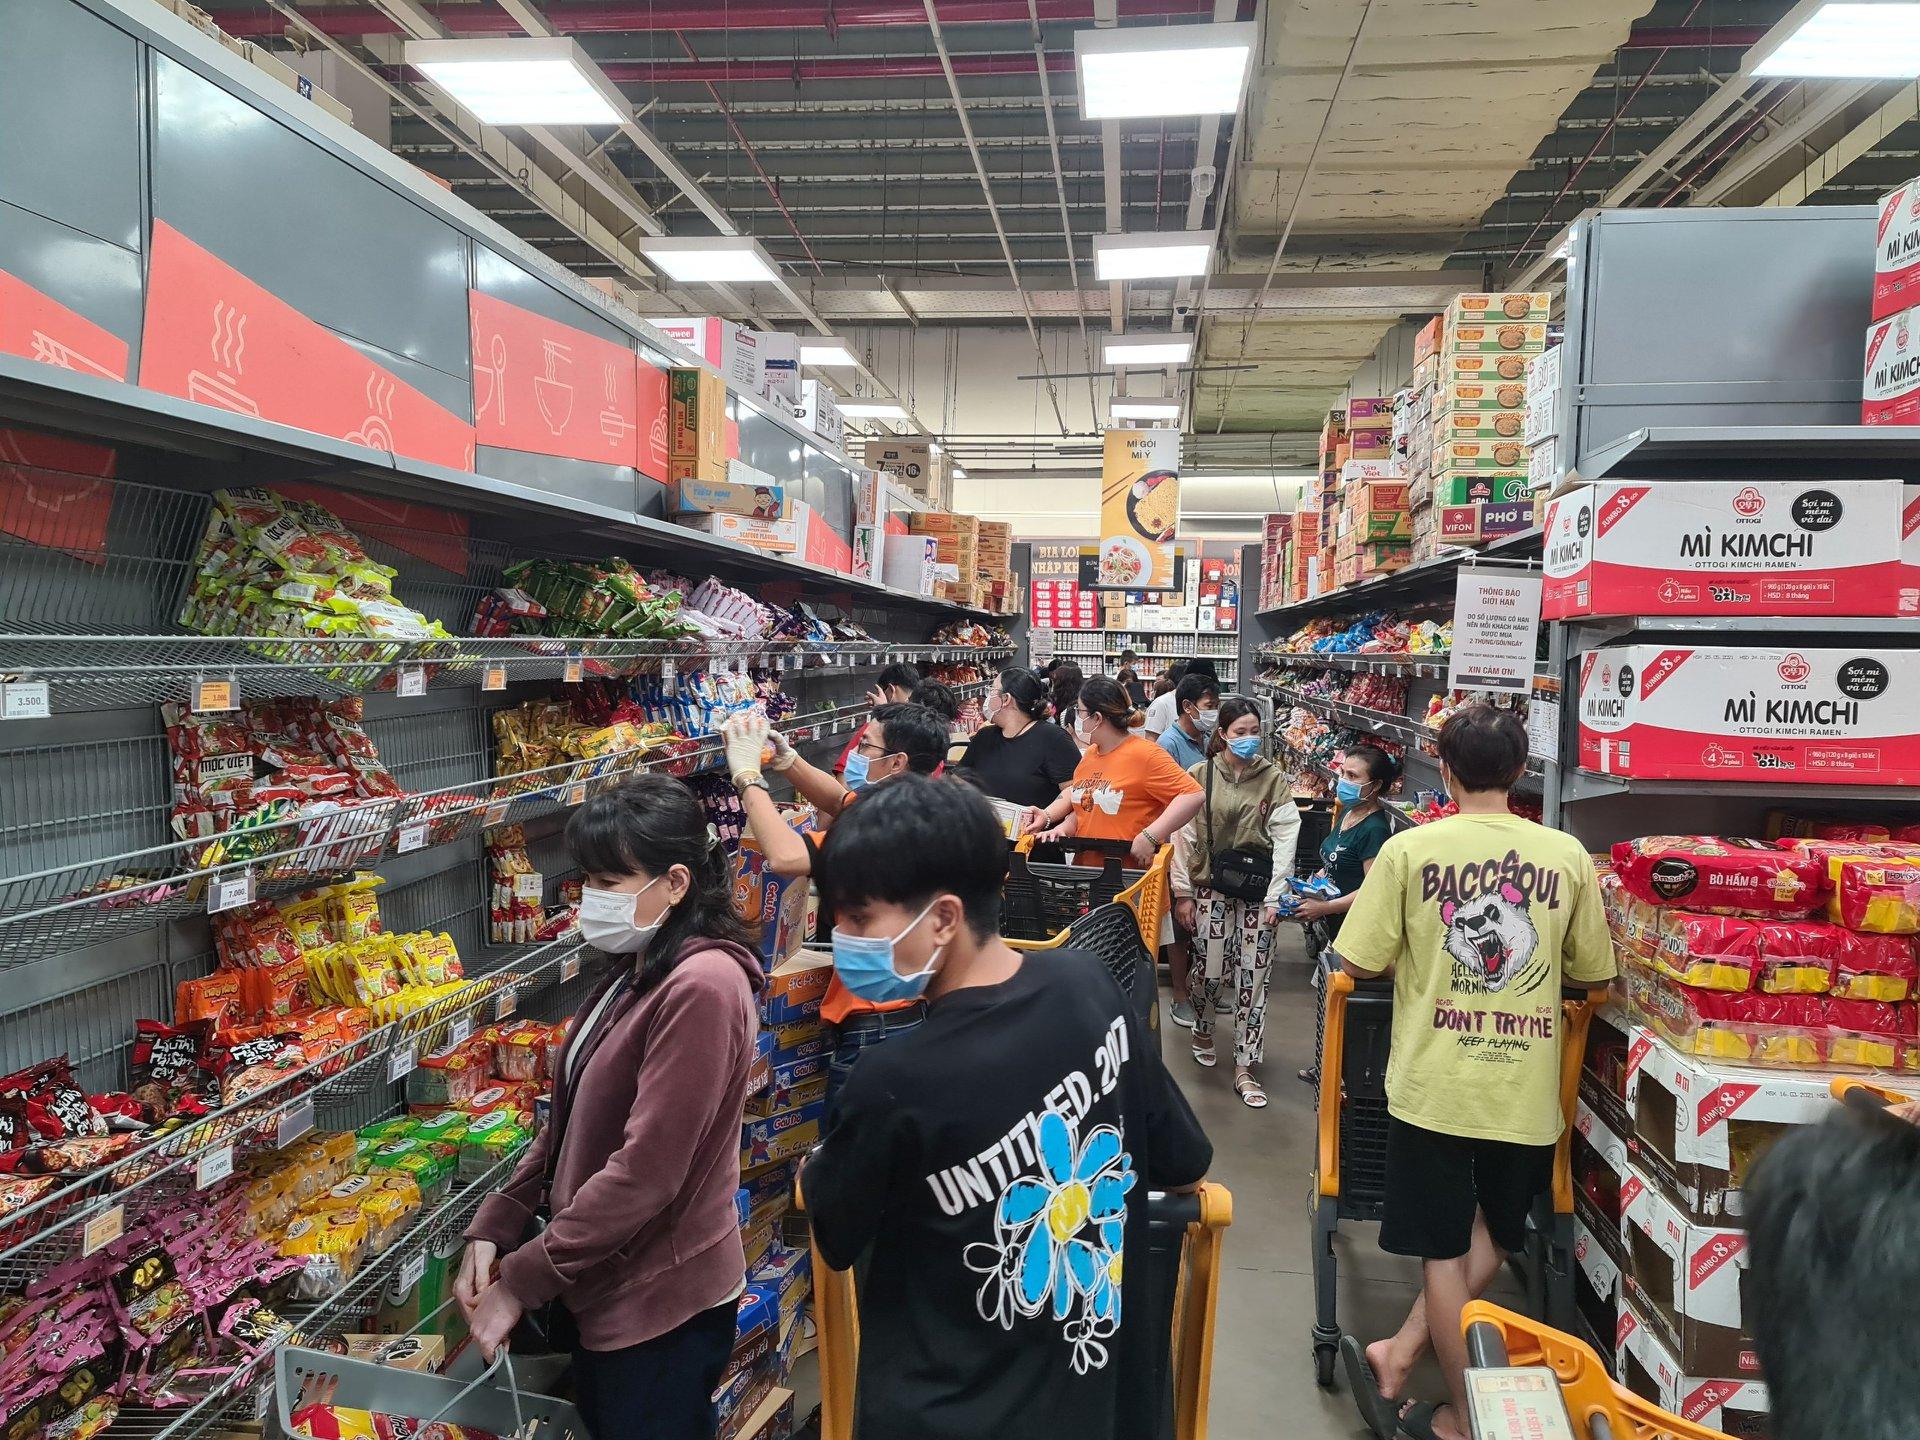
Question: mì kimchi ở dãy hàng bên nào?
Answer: mì kimchi ở dãy hàng bên phải